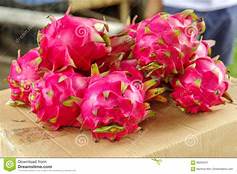
Label: Dragonfruit